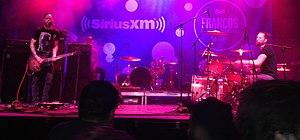
Ma photo d'Oktoplut à Montréal , Québec, Canada au Francos de Montréal 2018.
Oktoplut est un groupe francophone stoner-rock aux accents grunge québécois, originaire de Montréal, au Québec.